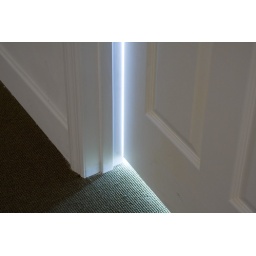
Prefabricated door, door frame and hardware, house paint, florescent light bulbs and lamp. Commissioned by the Miami Art Museum.